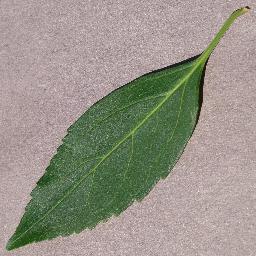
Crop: cherry
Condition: (including_sour)_healthy